Elinor Lyon

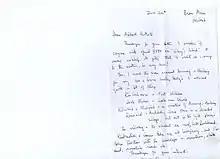
Elinor Lyon's 2005 letter

From a 24 June 2005 letter from Elinor Lyon:"I used the area round Arisaig and Mallaig for my Ian and Sovra books, though I altered quite a lot of things.""Kinlochmore = Fort William""Loch Fionn = Loch Nan Uamh""Kilcorrie and Melvick = a mixture of Arisaig and Mallaig.""Fionnard = Ardnish where there is a deserted village, but not in the right place.""The railway and the viaduct are real, but Loch-head, Kindrachill and Camas Ban are all imaginary, and I've taken liberties with the landscape – mountains, white sand mountain roads etc."